John Crossley

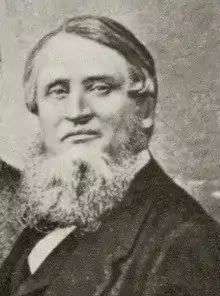
John Crossley

John Crossley (16 May 1812 – 16 April 1879) was a Liberal Party politician in the United Kingdom. He served from 1874 to 1877 as MP for Halifax in West Yorkshire.